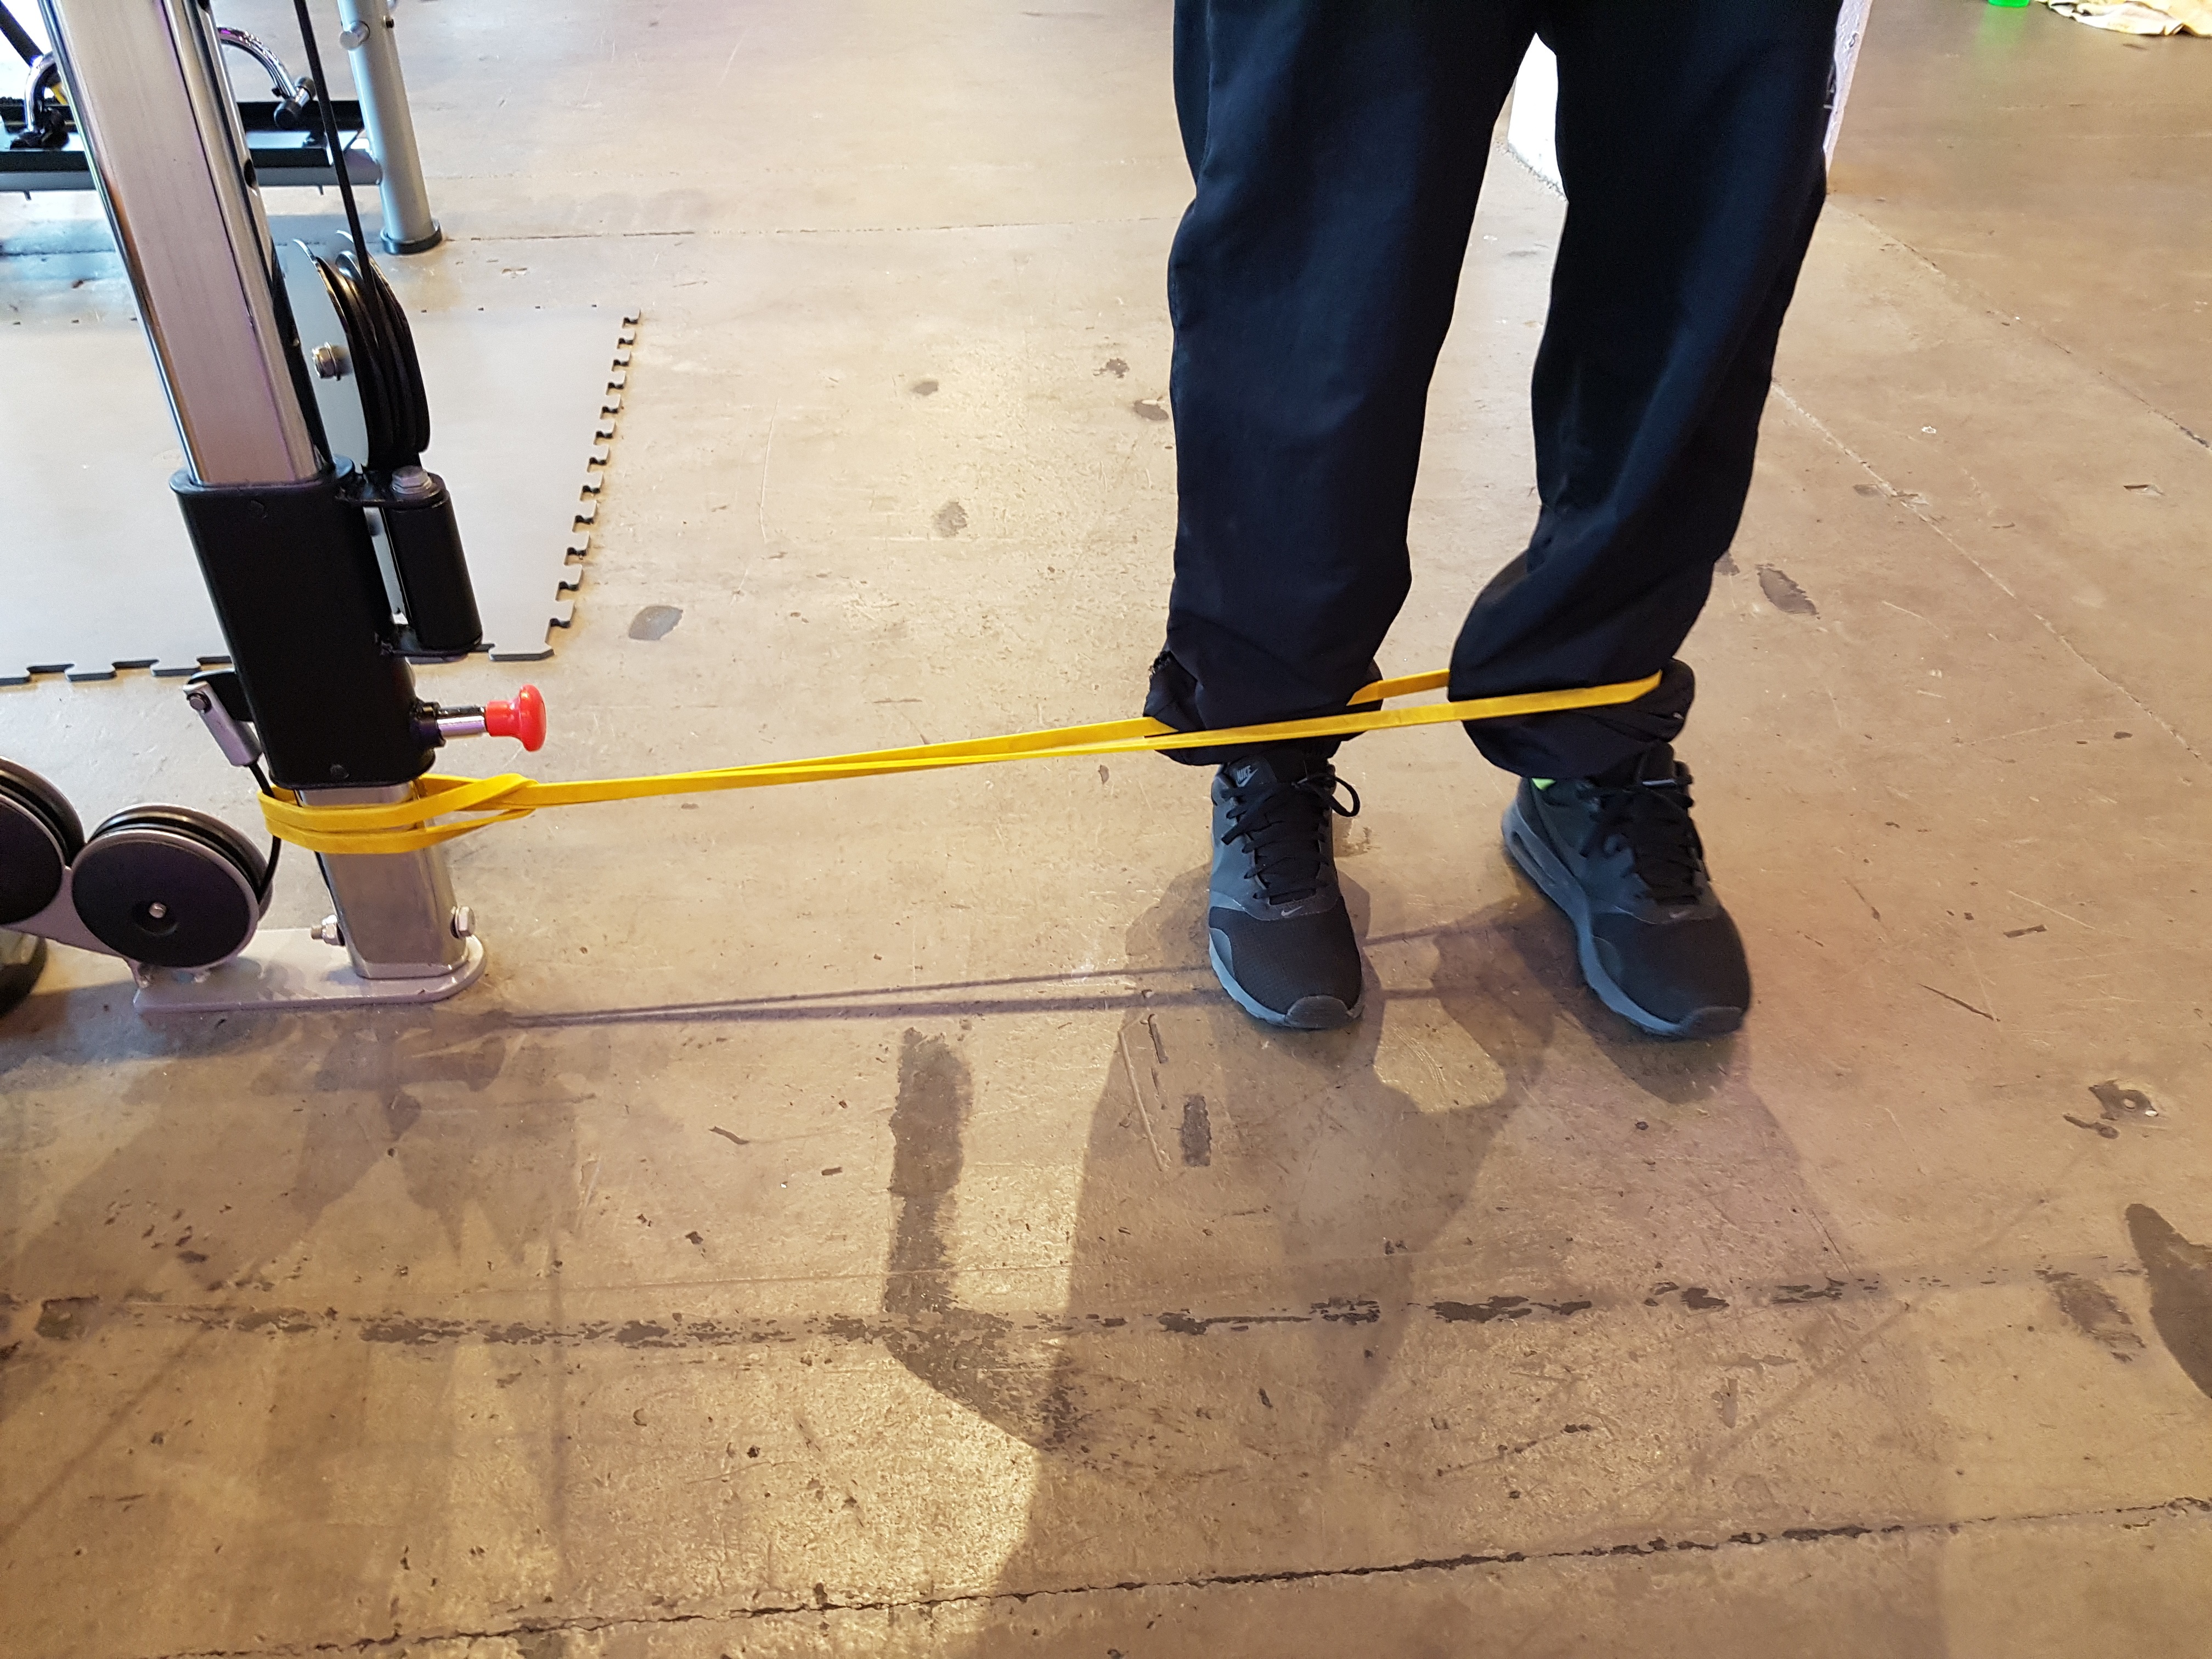
sport, floor, asphalt, training, exercise, fitness, bless you, gymnastics, flooring, power sports, muscle training, fitness studio, fitness room, fitness center